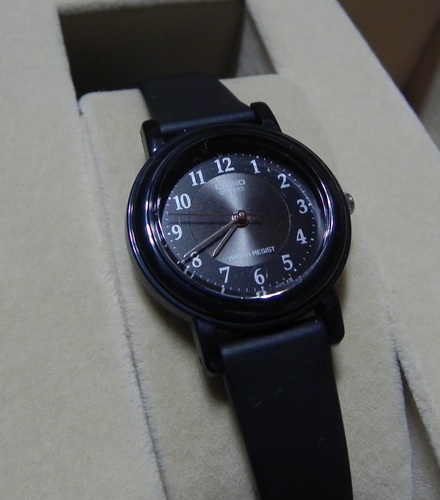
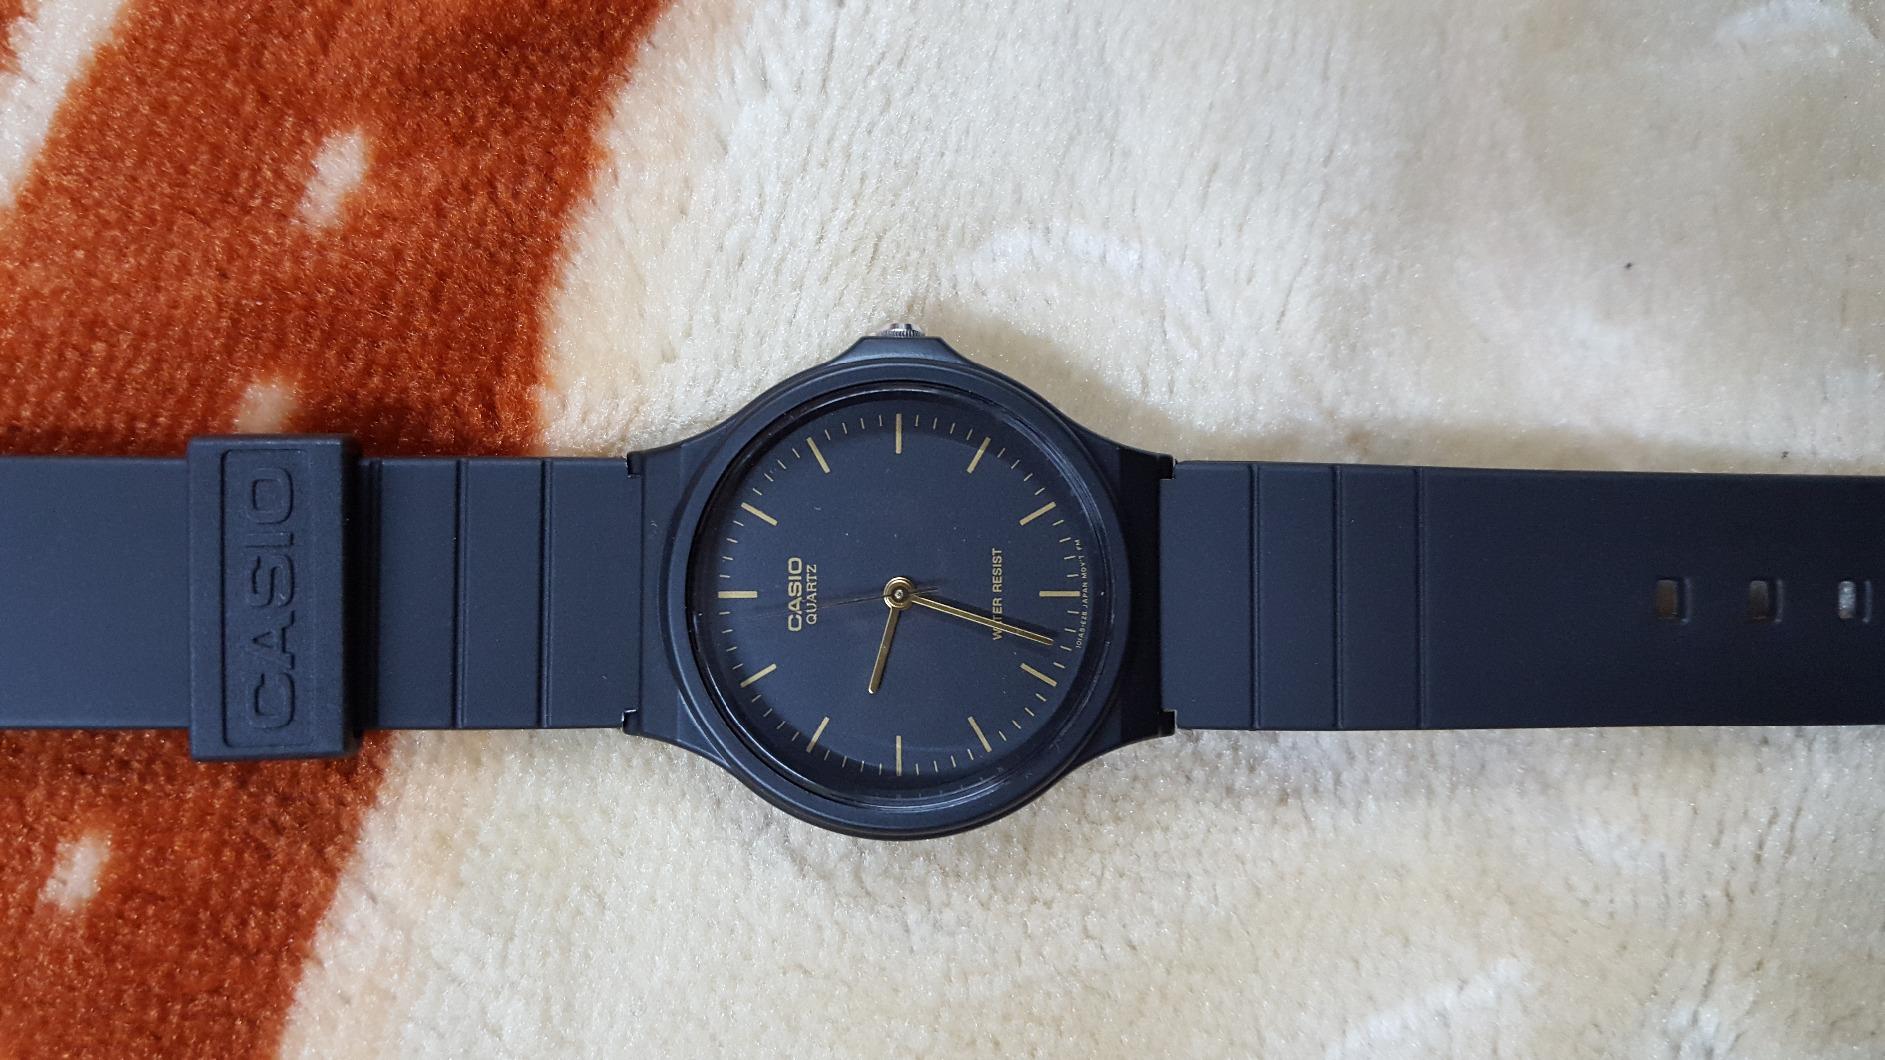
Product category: accessories_watch
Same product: no